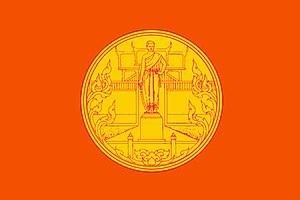
Nakhon Ratchasima est une province de Thaïlande.